History of the Gold Coast, Queensland

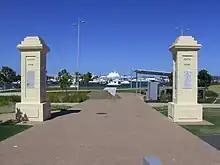
ANZAC Memorial park in Southport.

The history of the Gold Coast in Queensland, Australia began in prehistoric times with archaeological evidence revealing occupation of the district by indigenous Australians for at least 23,000 years. The first early European colonizers began arriving in the late 1700s, settlement soon followed throughout the 19th century, and by 1959 the town was proclaimed a city. Today, the Gold Coast is one of the fastest-growing cities in Australia.